Simca 1307

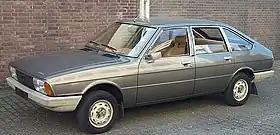
Simca 1307 GLS

The Simca 1307 is a large family car produced by Chrysler Europe and subsequently PSA Peugeot Citroën from 1975 to 1986. Codenamed 'C6' in development, the car was styled in the United Kingdom by Roy Axe and his team at Whitley, and the car was engineered by Simca at Poissy in France.